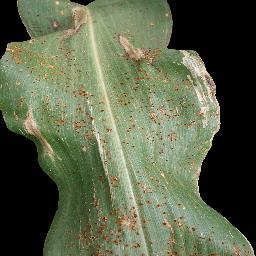
Label: Corn_(Maize)___Common_Rust